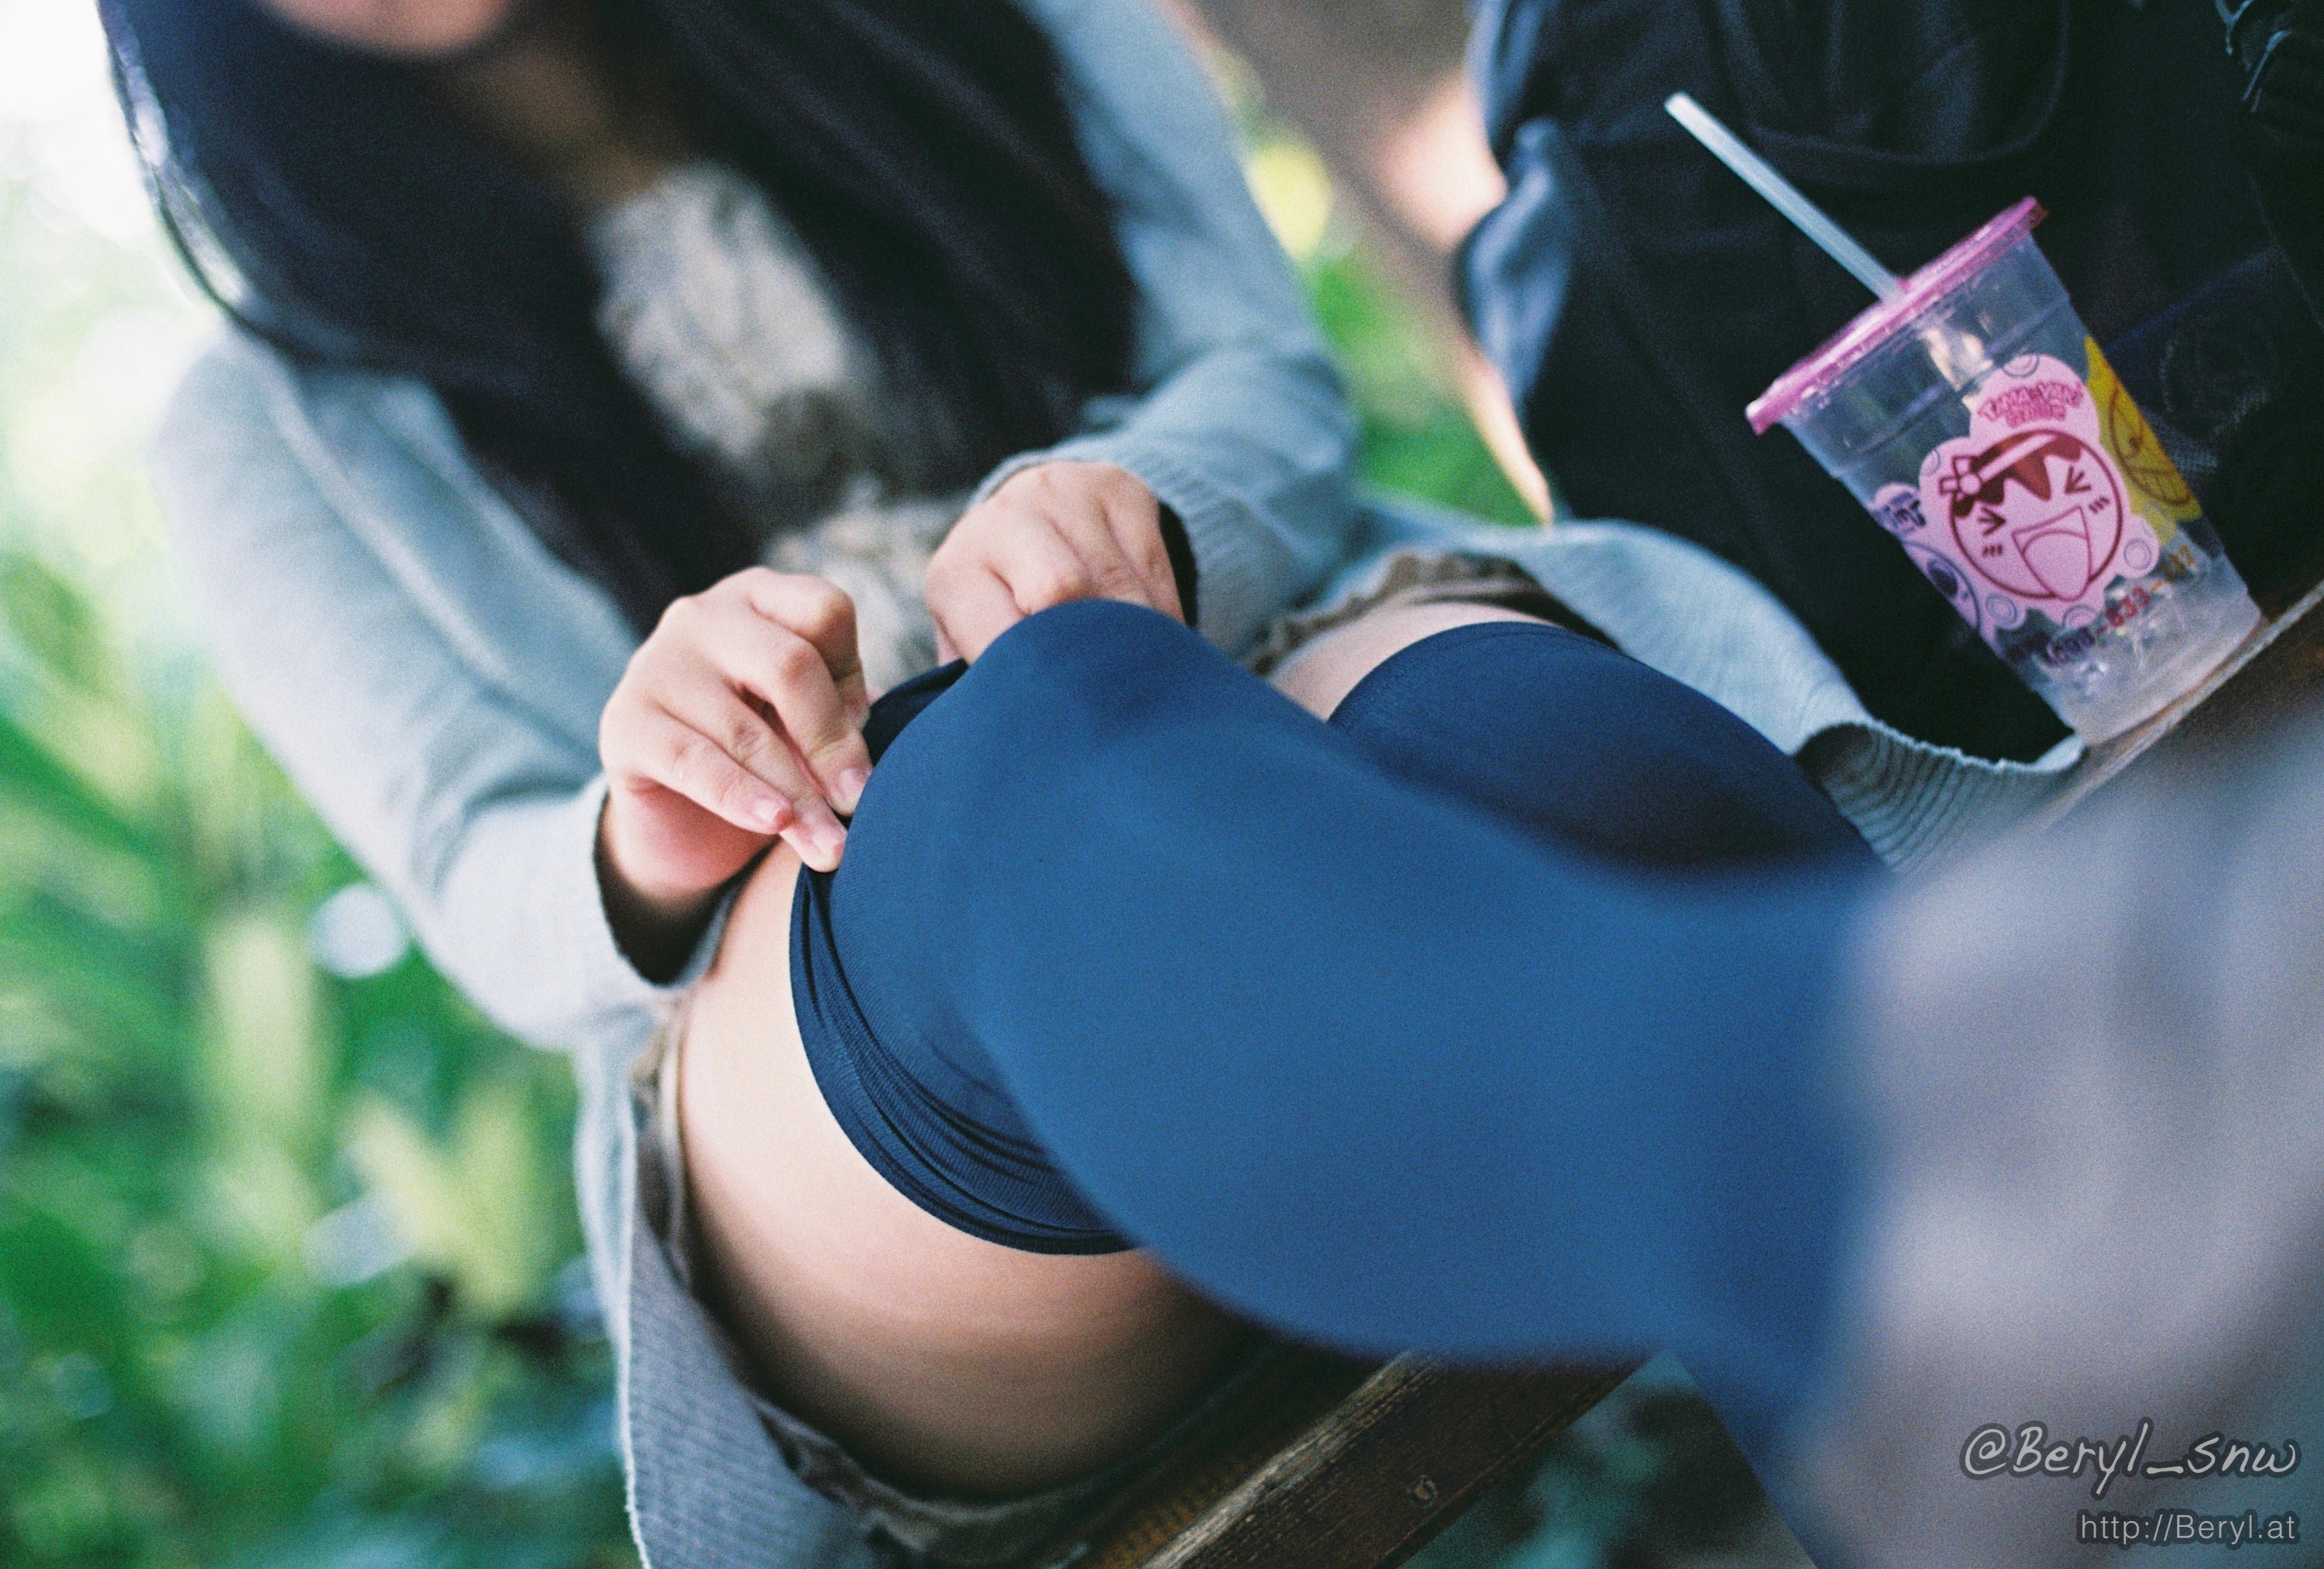
hand, girl, photography, feet, film, leg, high, foot, blue, nikon, 50mm, f14, legs, photograph, nikkor, socks, knee, kneehigh, highschool, 200, fm2, ritzcrystal, interaction, sense